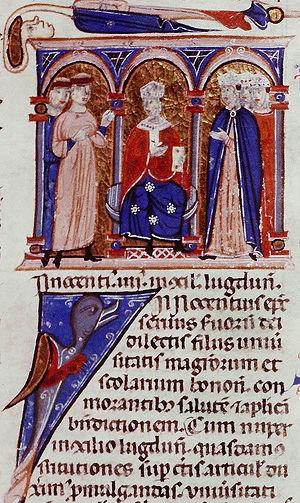
Lyon, de l'an mil au Moyen Âge tardif, voit la cité suivre avec un temps de retard la plupart des grandes évolutions urbaines de l'Europe médiévale. Son maître, l'archevêque, reste longtemps un seigneur temporel indiscutable, partageant le pouvoir avec le chapitre de Saint-Jean. Le pouvoir bourgeois ne s'y développe qu'avec peine. Le début du XIVᵉ siècle marque une césure importante, avec l'entrée définitive de Lyon dans le giron du royaume de France et la prise du pouvoir municipal par les bourgeois laïcs.
L'Histoire du christianisme à Lyon retrace presque deux millénaires de présence de cette religion dans la ville de Lyon. La première mention de la présence de la religion révélée date du IIᵉ siècle et décrit les évènements menant aux martyrs de Lyon.
L'histoire de Lyon inventorie, étudie et interprète l'ensemble des événements du passé liés à cette ville.
Mencia ou Mécia Lopez de Haro était une noble léonaise et biscayenne qui devint reine du Portugal, par son mariage avec le roi Sanche II. Cependant, son statut de reine du Portugal est contestée, son mariage avec le monarque portugais ayant été annulé par le pape Innocent IV lors du concile de Lyon. Elle a eu un rôle central dans la crise politique de 1245 au Portugal.
La primatiale Saint-Jean-Baptiste-et-Saint-Étienne est le siège épiscopal de l'archidiocèse de Lyon. Elle a rang de cathédrale et de primatiale : l'archevêque de Lyon a le titre de Primat des Gaules ; le poste est actuellement géré par l'administrateur apostolique du diocèse, Mᵍʳ Michel Dubost, nommé en juin 2019.
Cette page concerne l'année 1245 du calendrier julien.